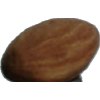
Label: Almonds 1